Lambton Golf and Country Club

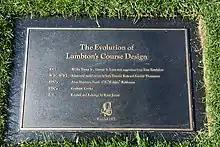
A plaque outlining the development of the golf course.

Over the last Century, a number of noted golf course architects contributed some of their genius to the old course design including: A. W. Tillinghast, Harry Colt, Donald Ross, Stanley Thompson, Robbie Robinson, Graham Cooke, and Rees Jones in 2010. In 2014, the redesigned Lambton hosted the Toronto Star Amateur featuring the top amateurs in Ontario. Ryan Tsang of Cedar Brae G&CC was the overall champion shooting 71-66-73-68 to win the tournament by 7 shots.